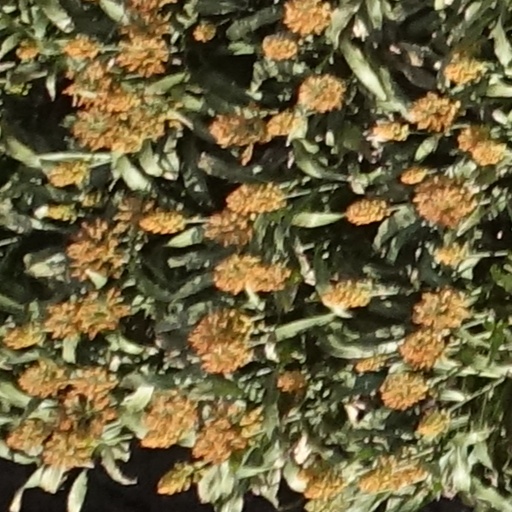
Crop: sorghum